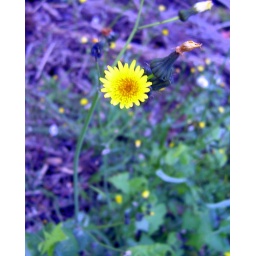
yellow flowers in purply* twilight